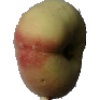
Label: Peach Flat 1